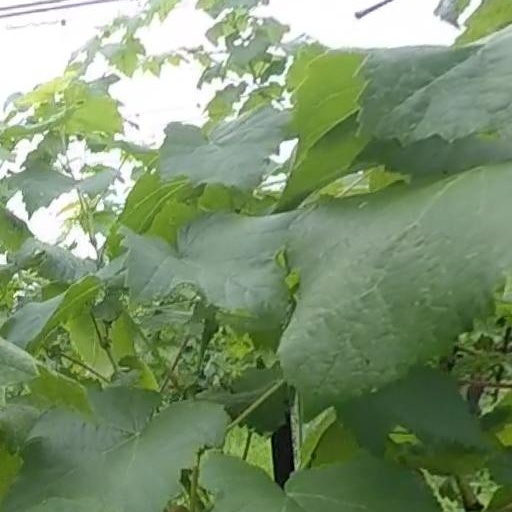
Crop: grape